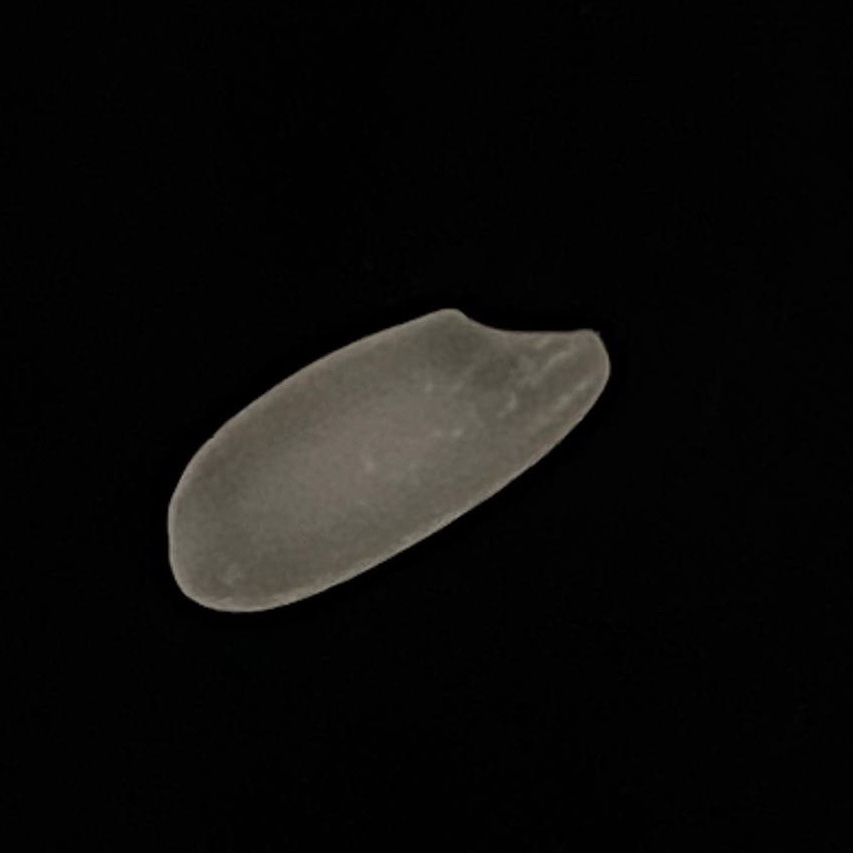
Rice variety: Subol_Lota